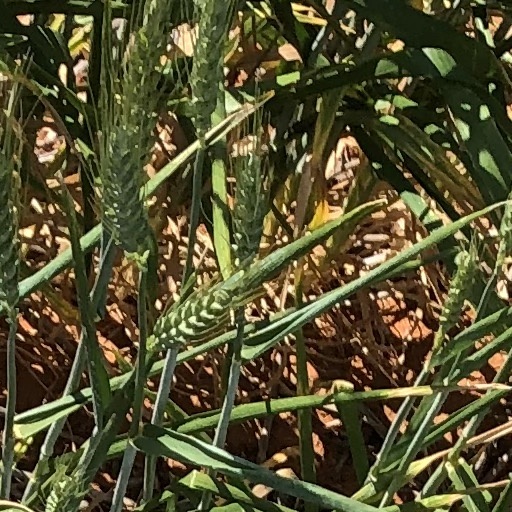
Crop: wheat